Hannah Billig

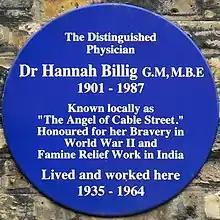
Hannah Billig's blue plaque on 198, Cable Street

Hannah Billig, (4 October 1901 – 11 July 1987) was a British medical doctor who worked in the East End of London. Billig was popular among her patients and her exceptional medical work during the Second World War earned her honours and awards, as well as the nickname "The Angel of Cable Street". After the war, she resumed her medical practice on Cable Street before retiring to Israel, continuing her medical work there until her death.